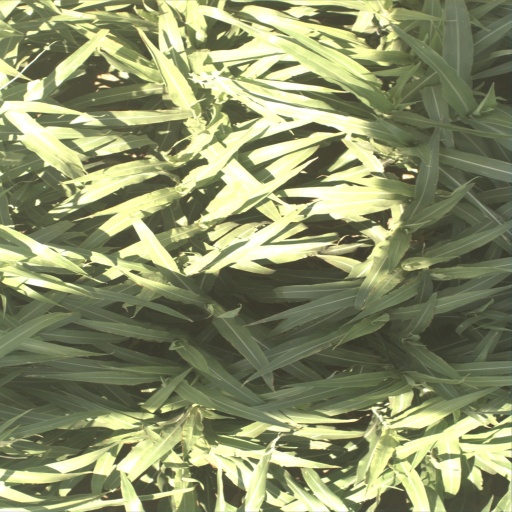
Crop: sorghum